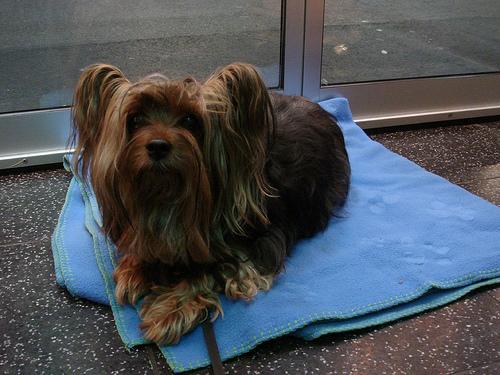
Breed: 231-n000081-silky_terrier